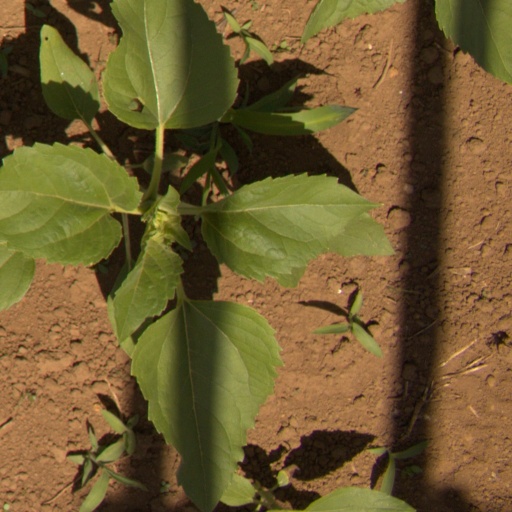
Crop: Jerusalem artichoke